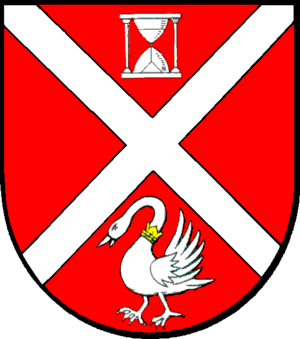
Todendorf est une commune allemande du Schleswig-Holstein, située dans l'arrondissement de Stormarn, à sept kilomètres au sud-est de la ville de Bargteheide. Todendorf fait partie de l'Amt Bargteheide-Land qui regroupe huit communes autour de Bargteheide.